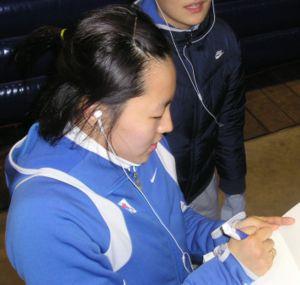
Lee Sang-hwa, née le 25 février 1989 à Séoul, est une patineuse de vitesse sud-coréenne.